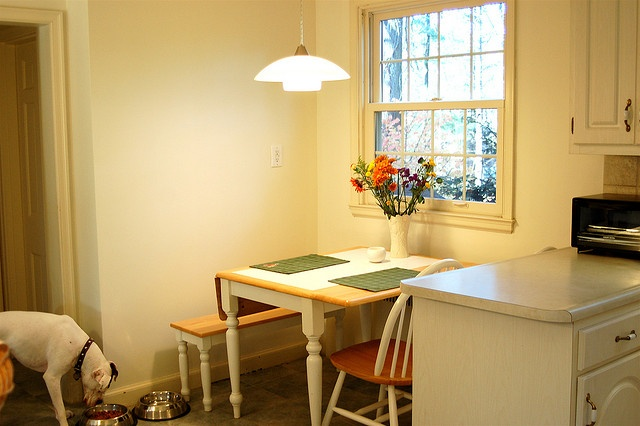
Kitchen with a dog and table next to a window.
A white dog eats his meal in the white kitchen
a kitchen with a dog eating out of his dog bowl.
A kitchen with a dog and a table and chairs and counter.
A white kitchen and a white dog eating out of its bowl